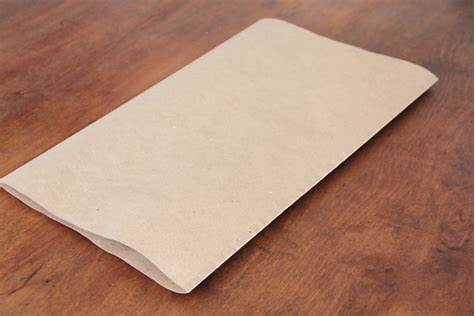
Waste category: paper